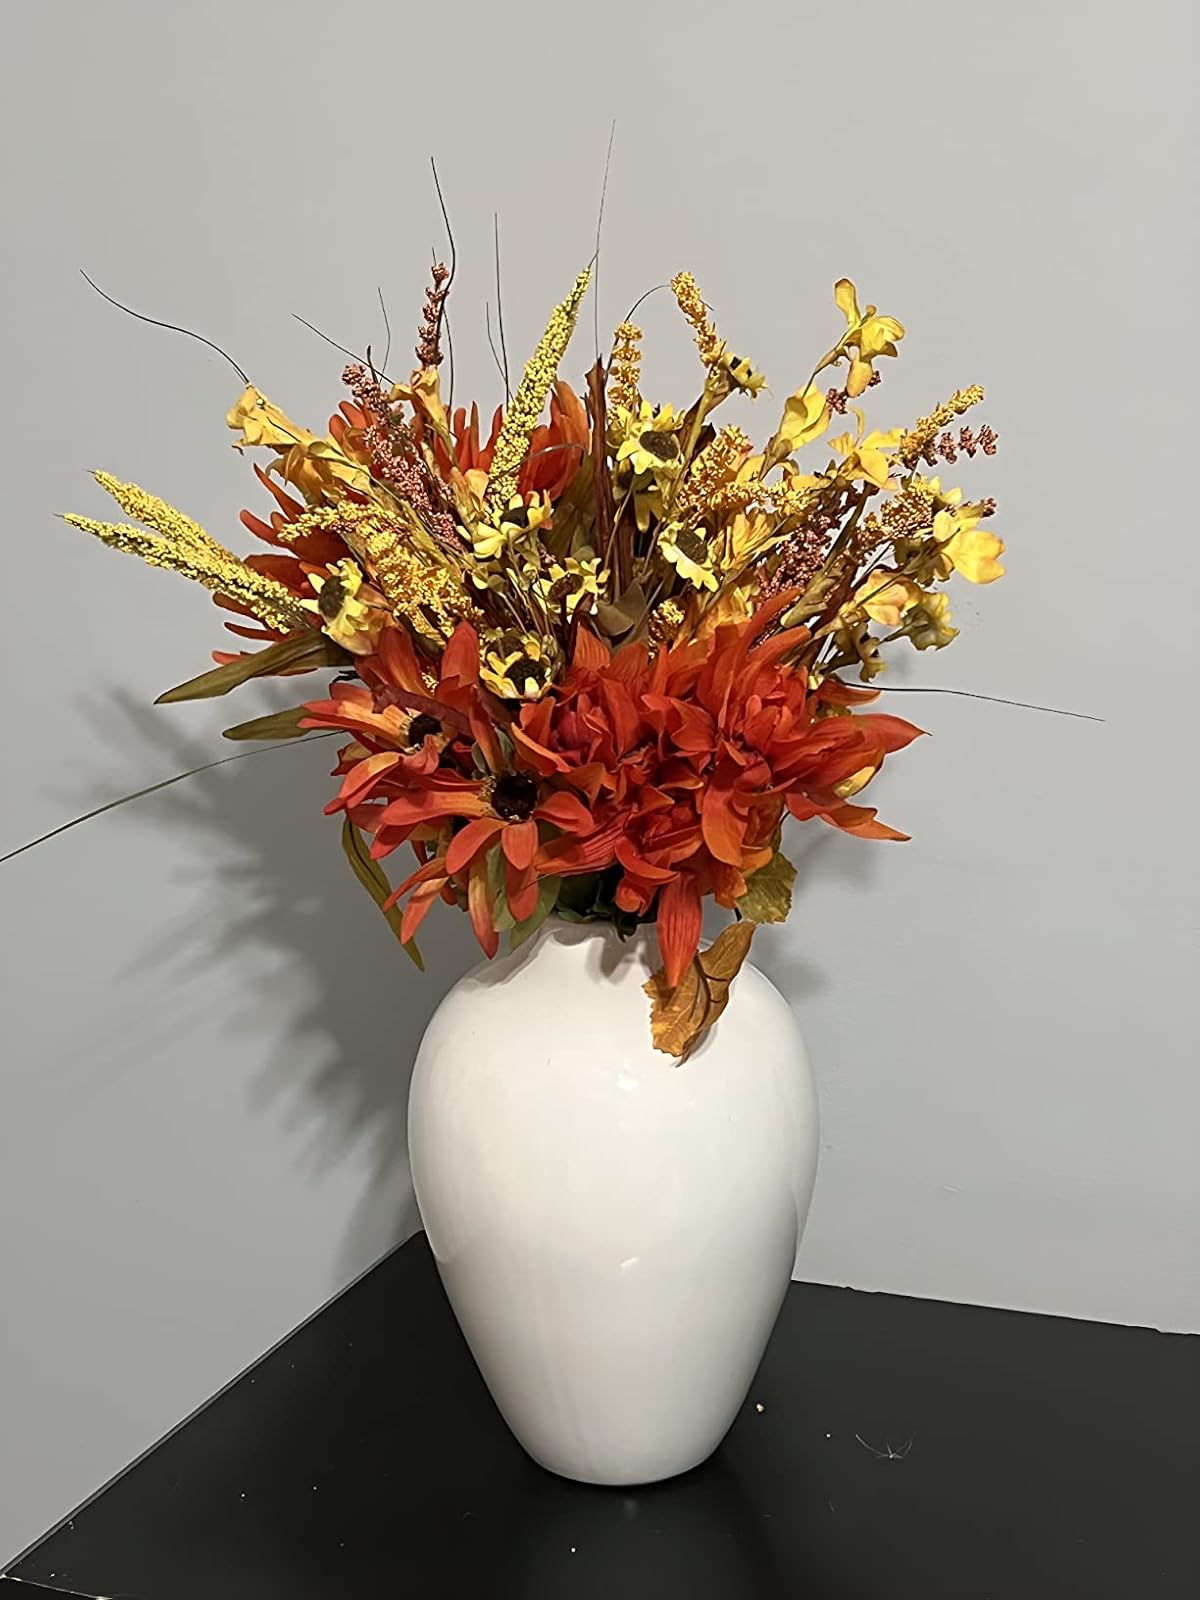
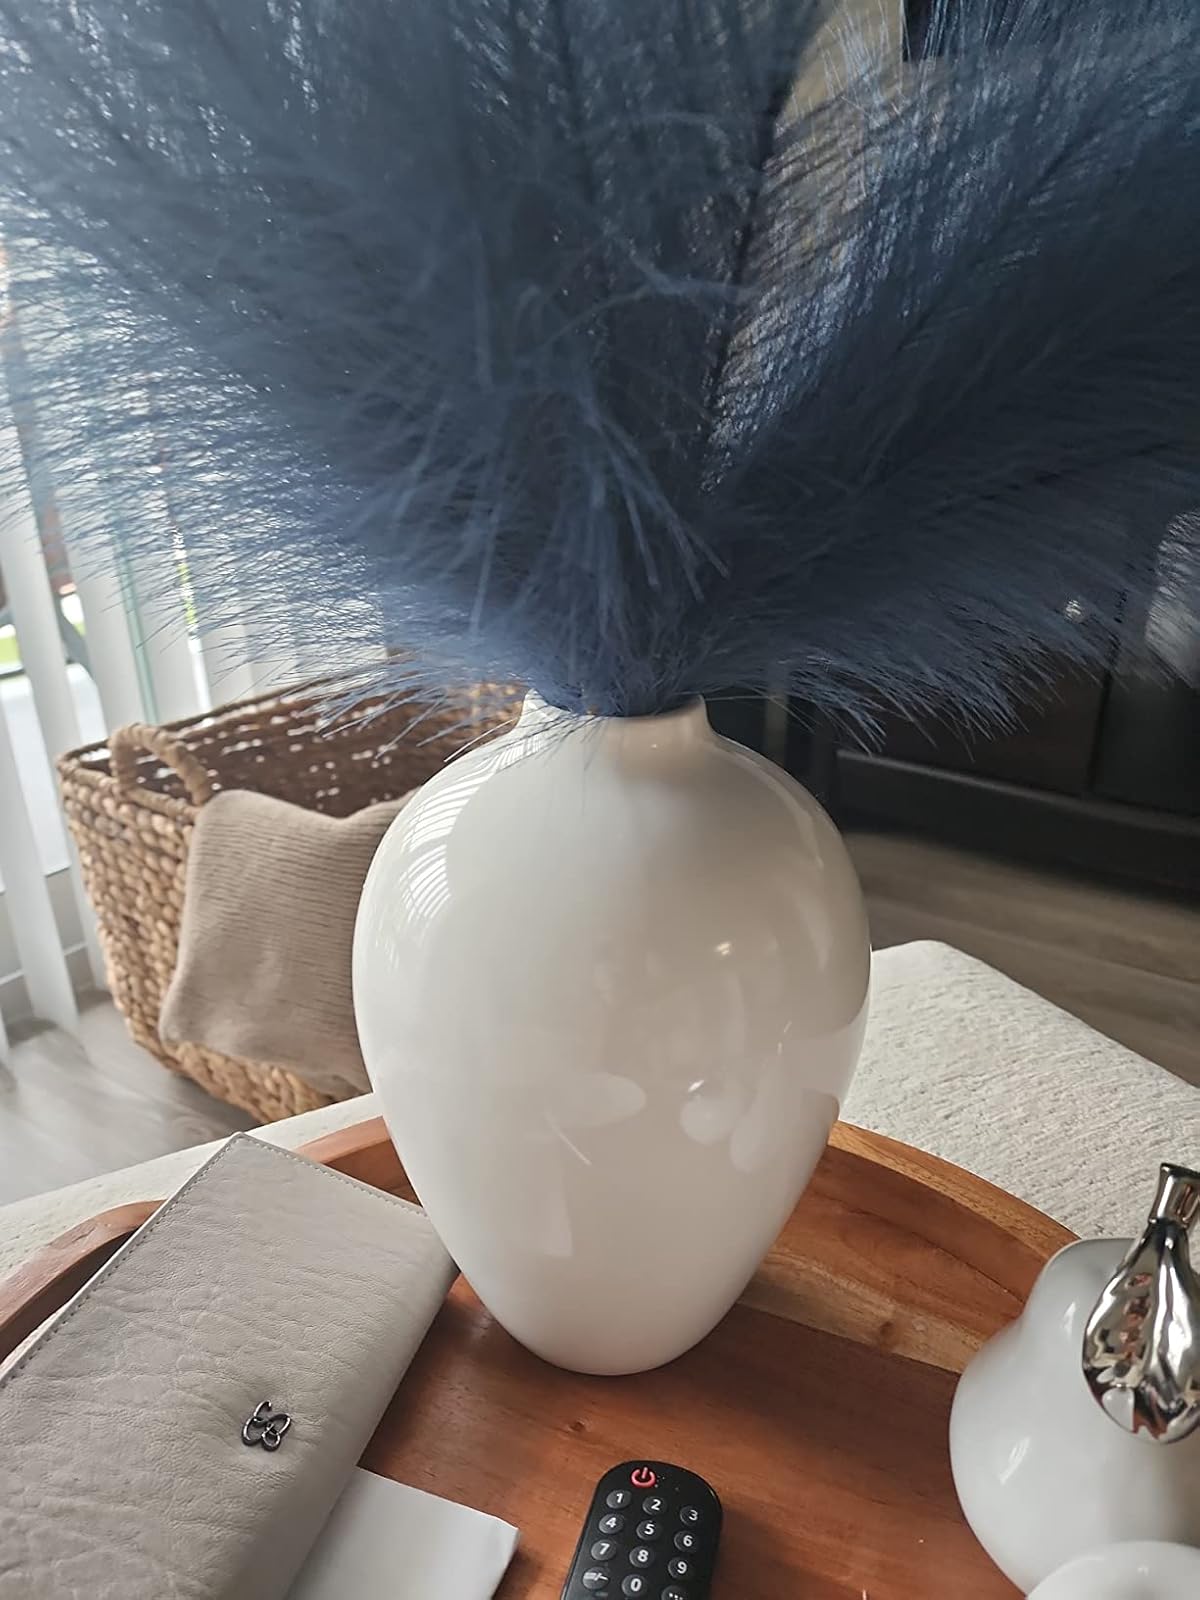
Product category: vase
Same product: yes